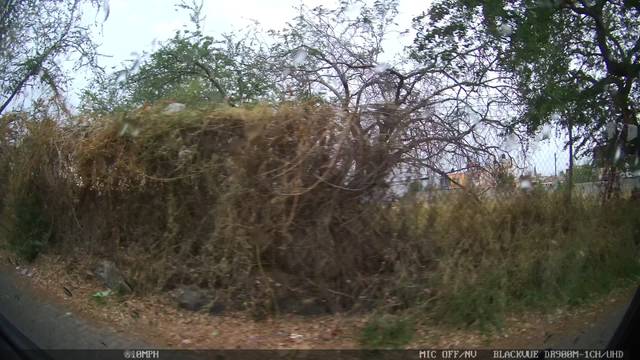
Region: Mexico
Coordinates: 20.733, -103.319